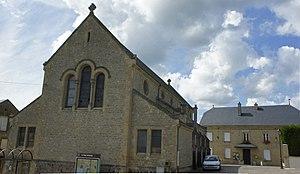
L'Église et la mairie du village.
Illy est une commune française, située dans le département des Ardennes en région Grand Est.